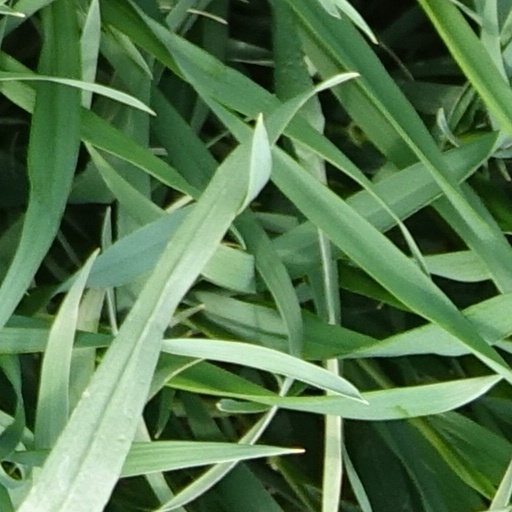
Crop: wheat